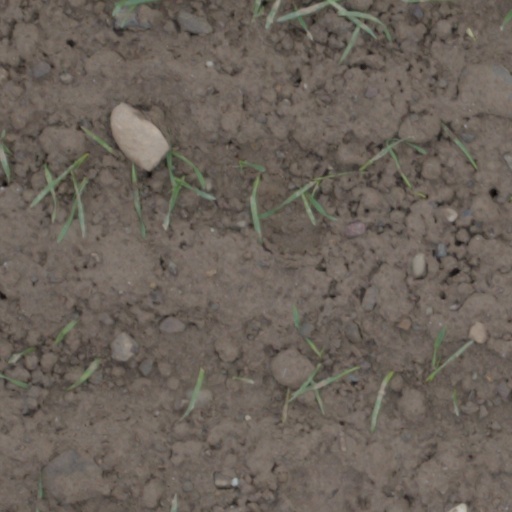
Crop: wheat